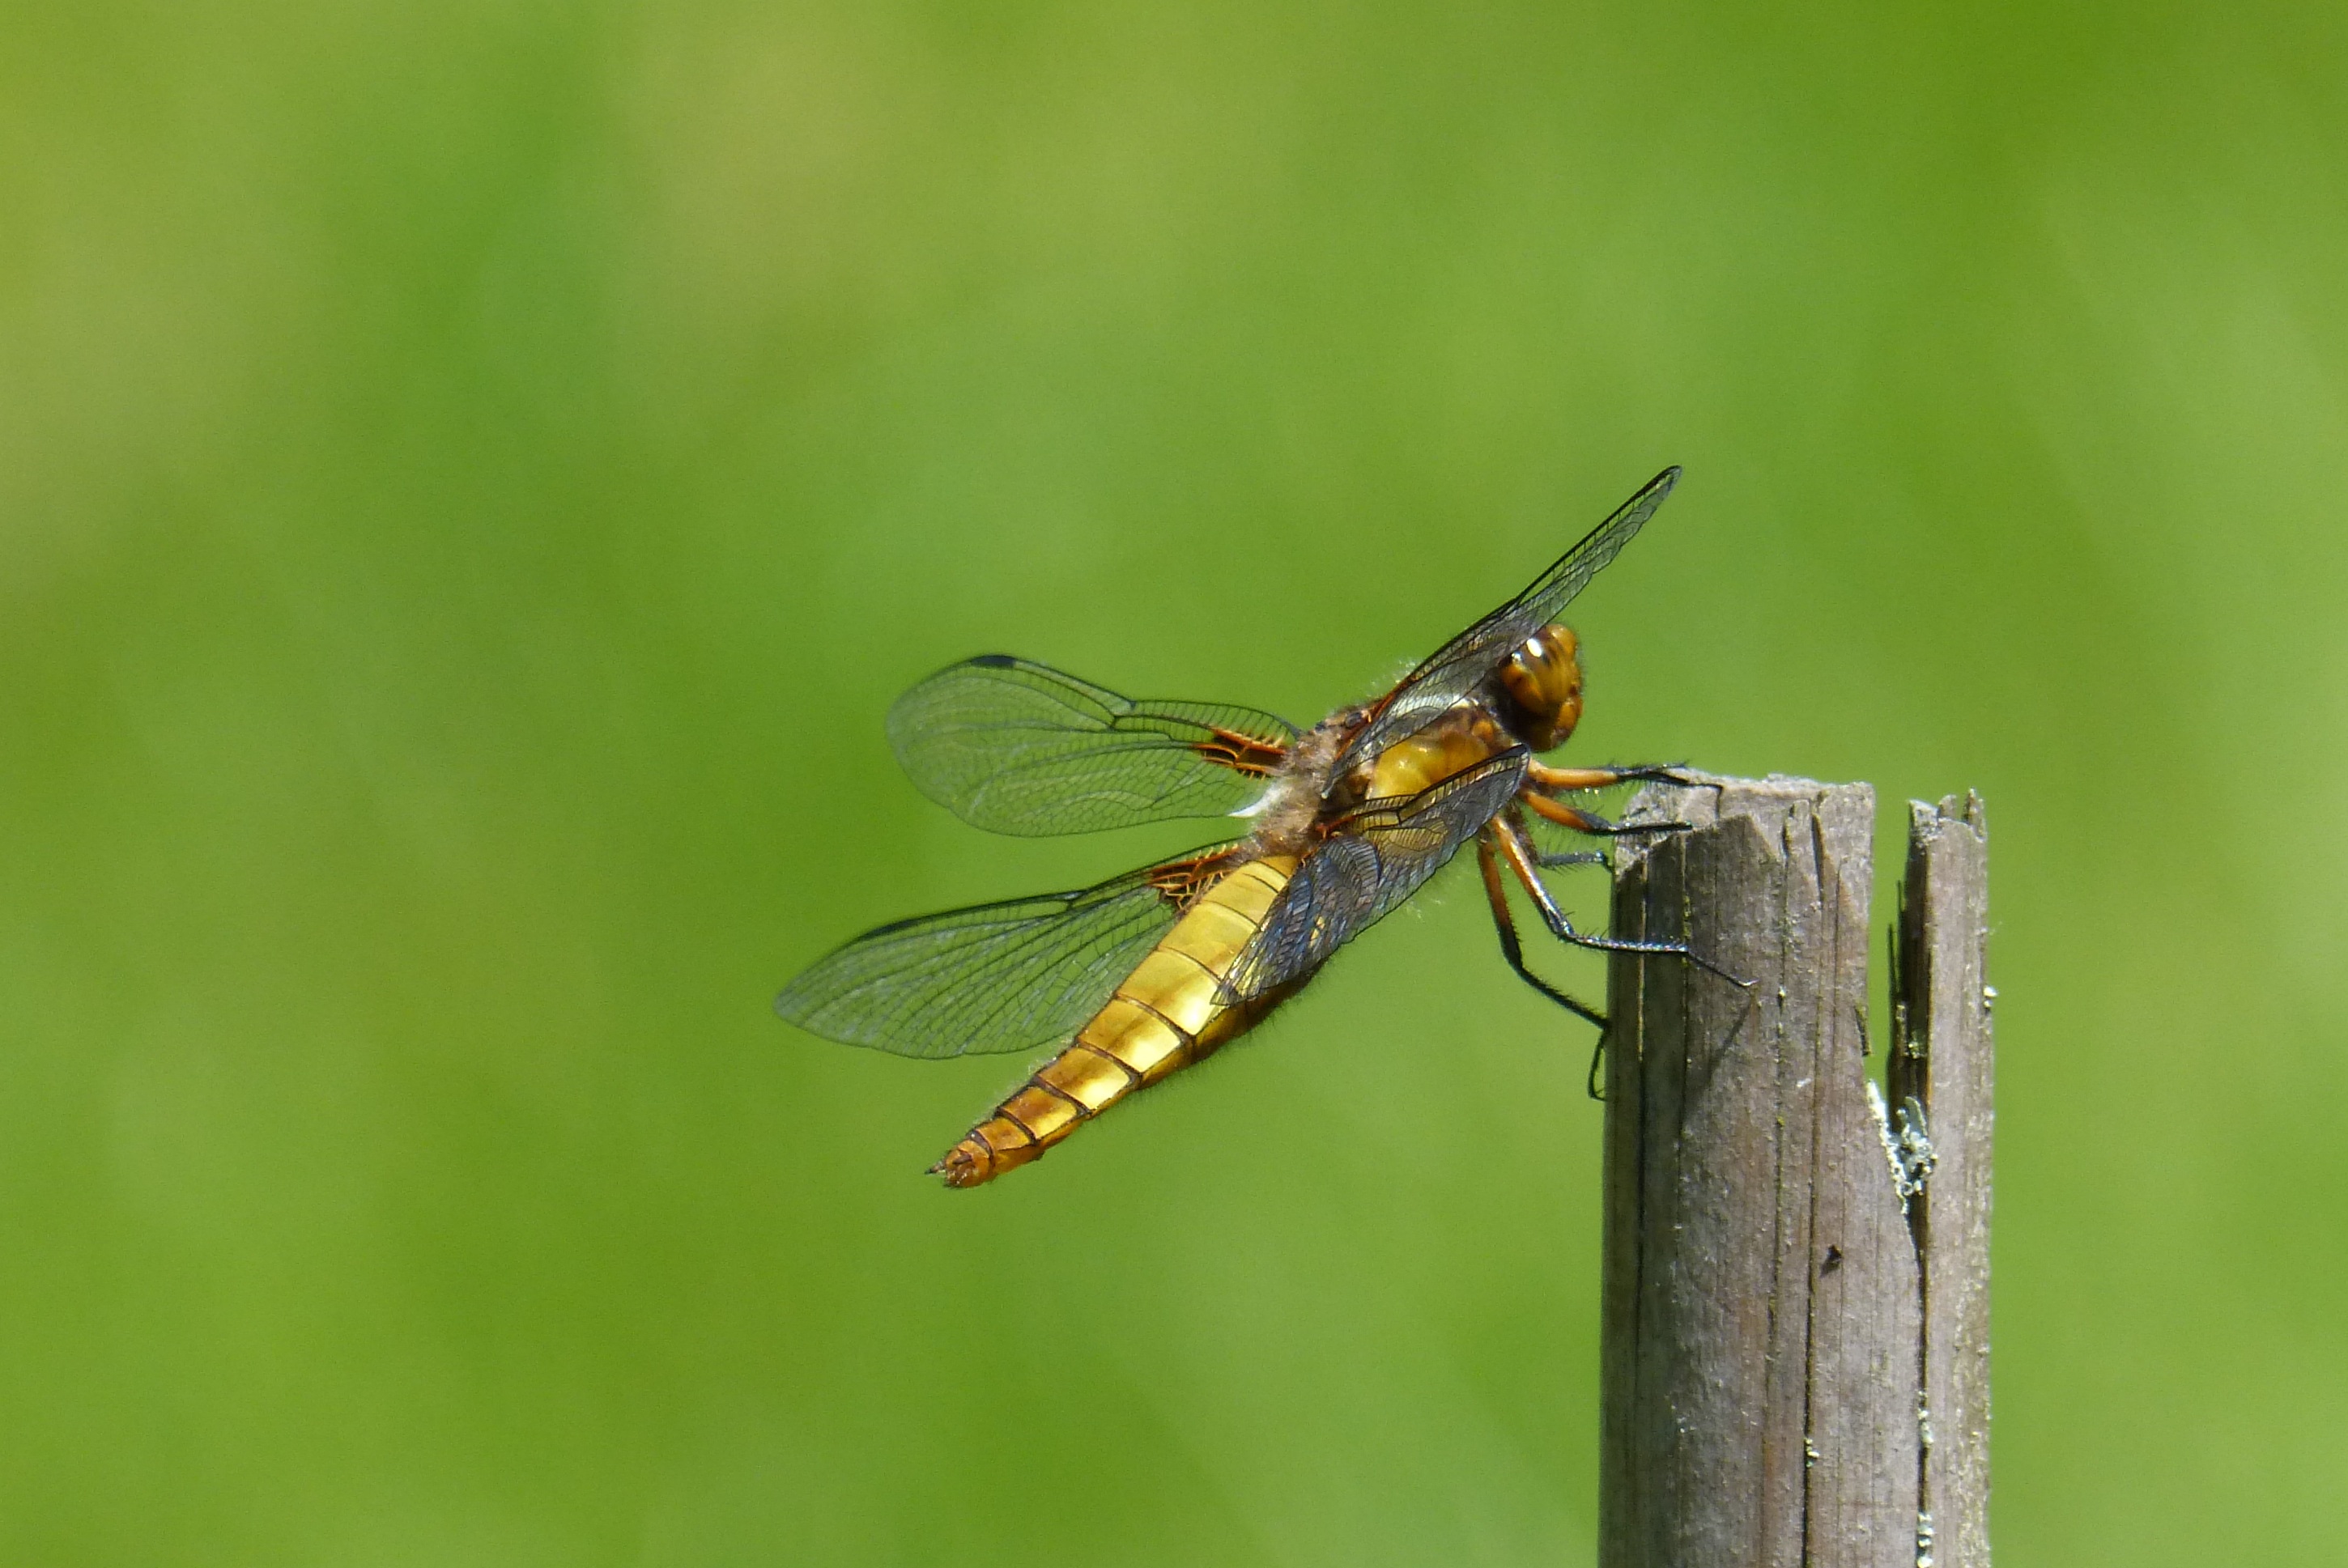
wing, photography, female, green, insect, fauna, invertebrate, close up, dragonfly, damselfly, macro photography, arthropod, plattbauch, libellula depressa, sailing dragonfly, plant stem, dragonflies and damseflies, net winged insects